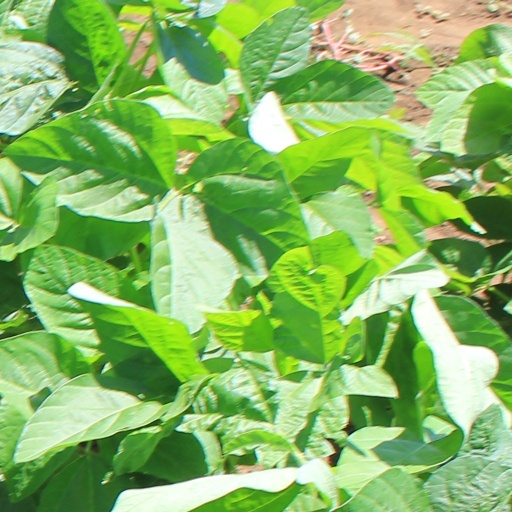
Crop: soybean